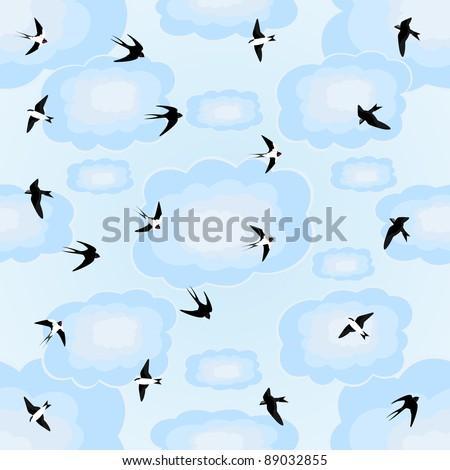
seamless blue background of flying swallows in the sky